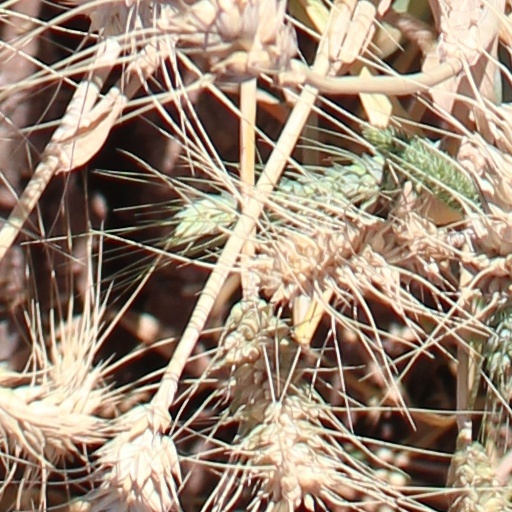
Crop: wheat